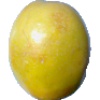
Label: maracuja